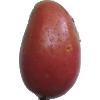
Label: Potato Red Washed 1